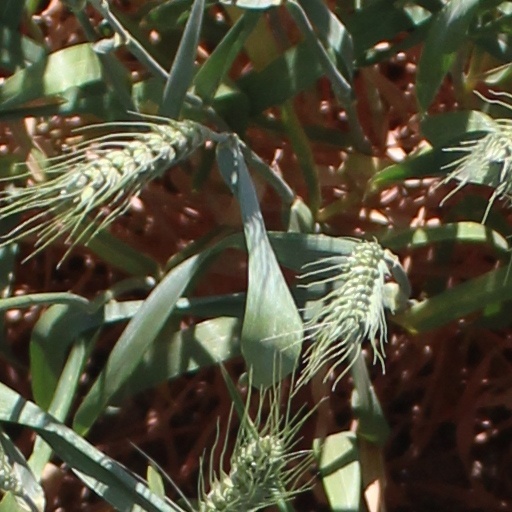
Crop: wheat